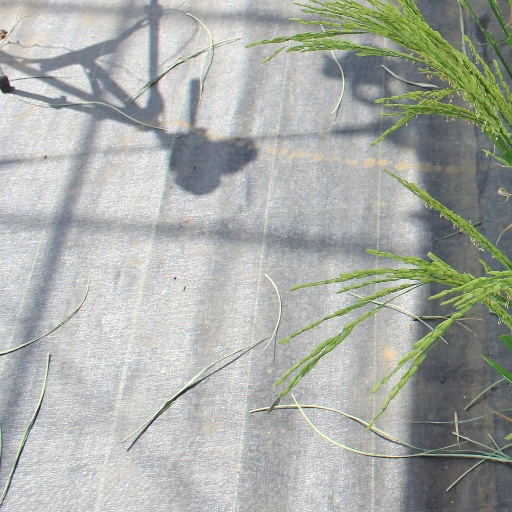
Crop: rice